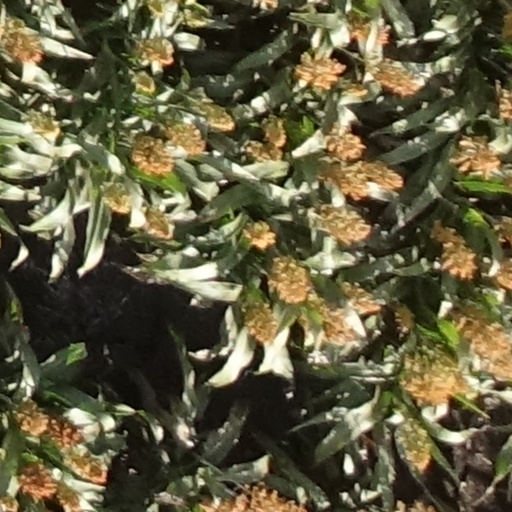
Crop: sorghum